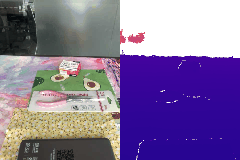
Label: pliers